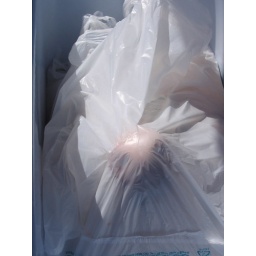
Kte'pi's pig head (purchased at Jungle Jim's) sitting in the cooler.